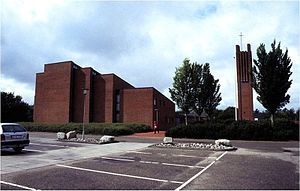
Ellebæk Kirke
Ellebæk Kirke
Holstebro Ellebæk Kirke i Danmark. Ellebæk kirke
Ellebæk Kirke ligger i Holstebro i Måbjerg Sogn, Holstebro Kommune. Kirken har navn efter den lille Ellebæk, der er med til at danne sognets vestlige grænse.